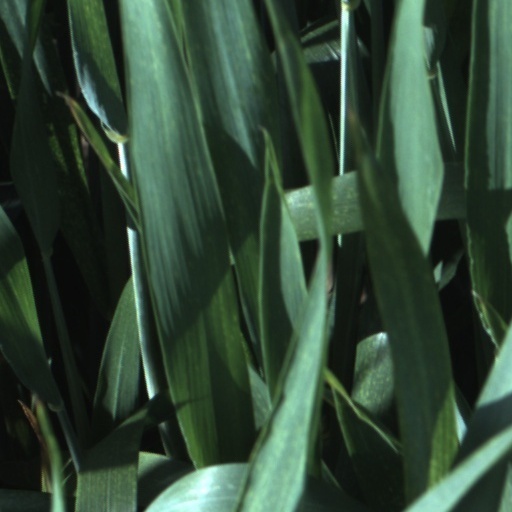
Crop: wheat